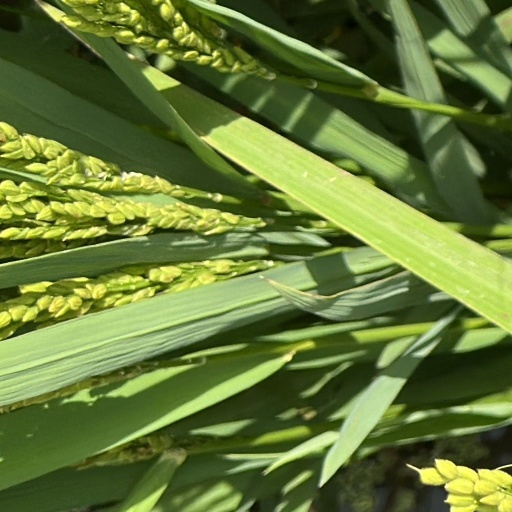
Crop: rice